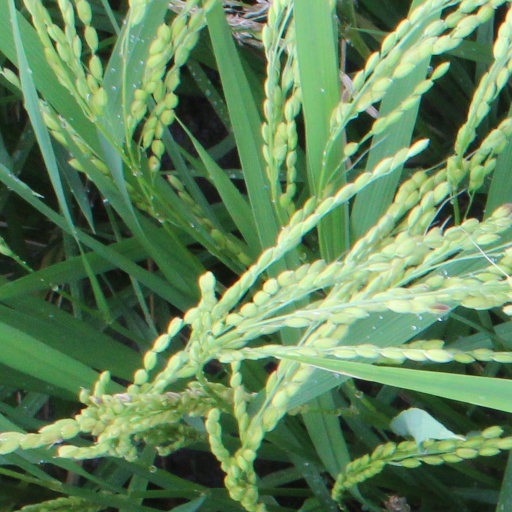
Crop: rice